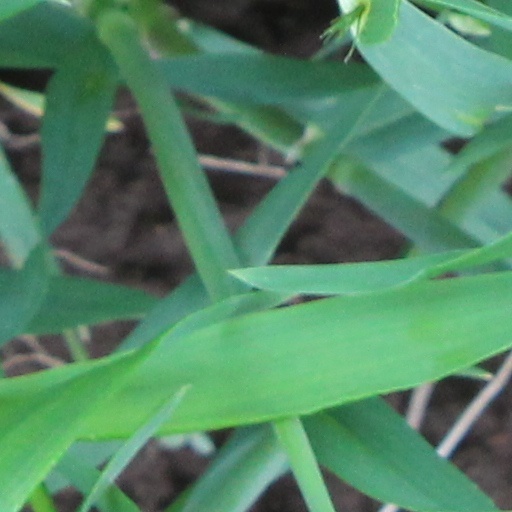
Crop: wheat